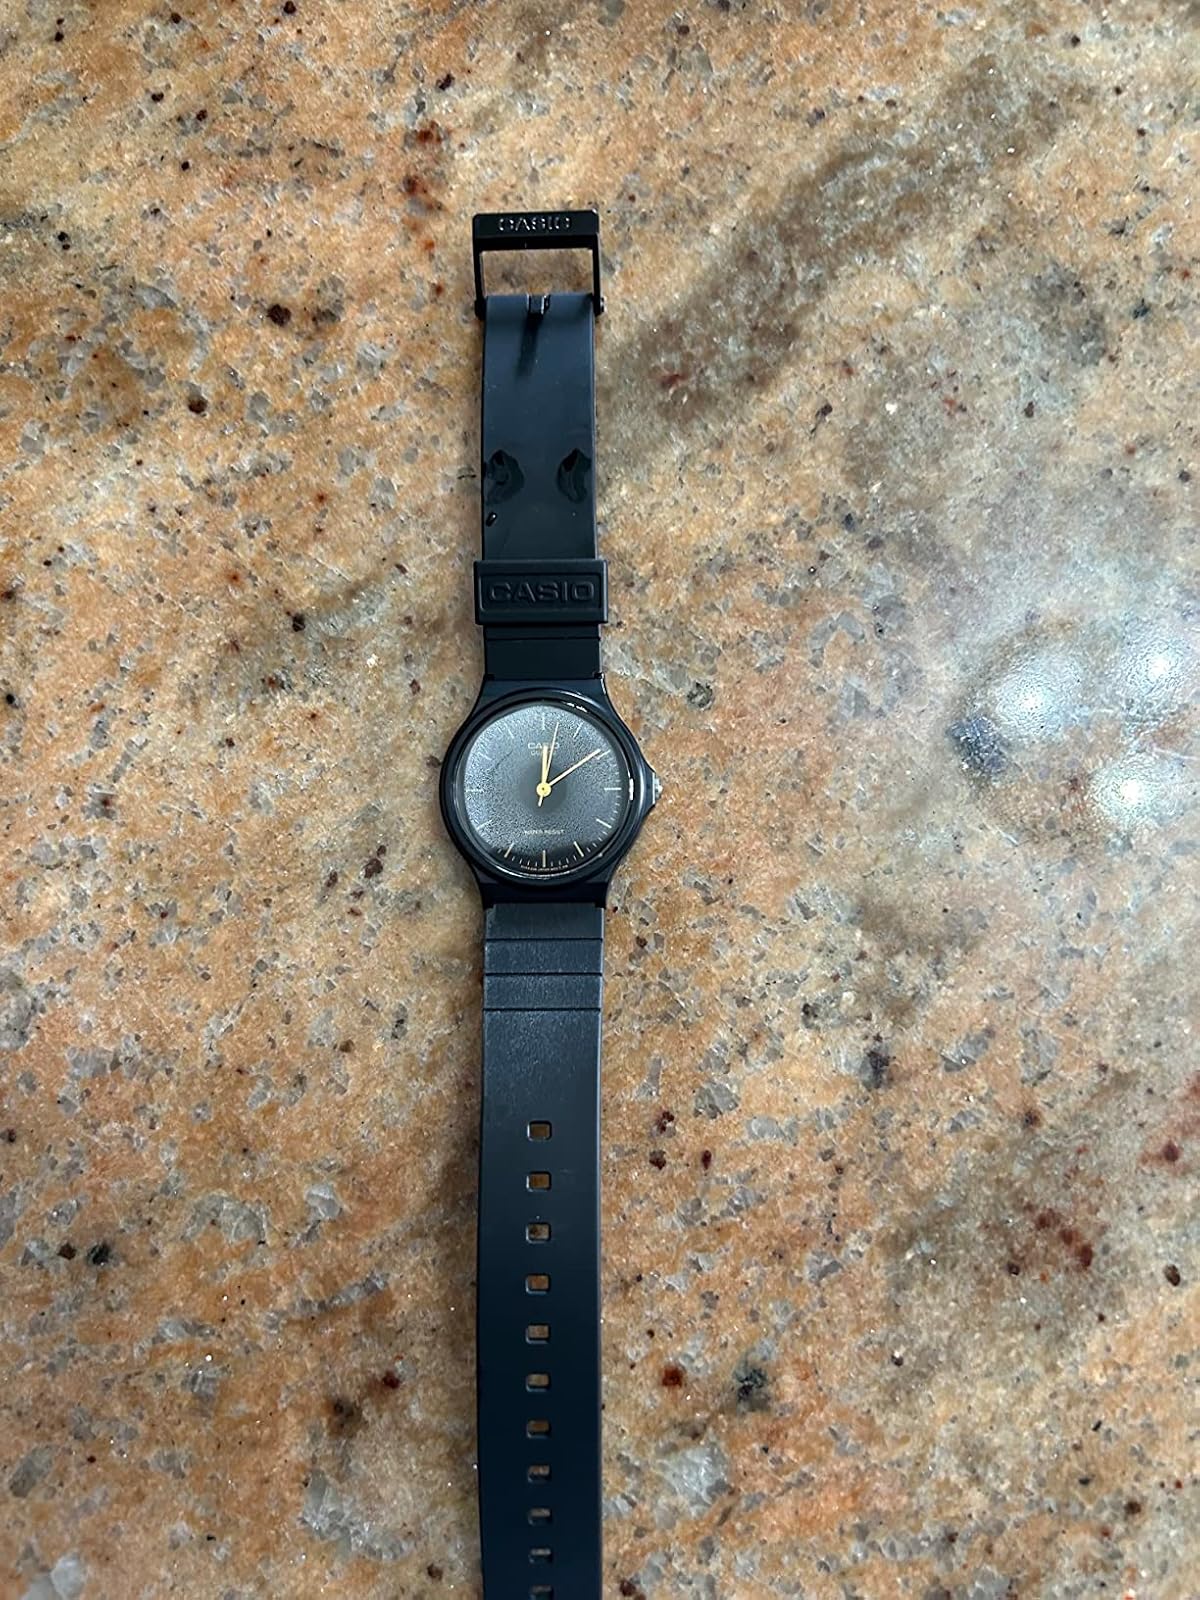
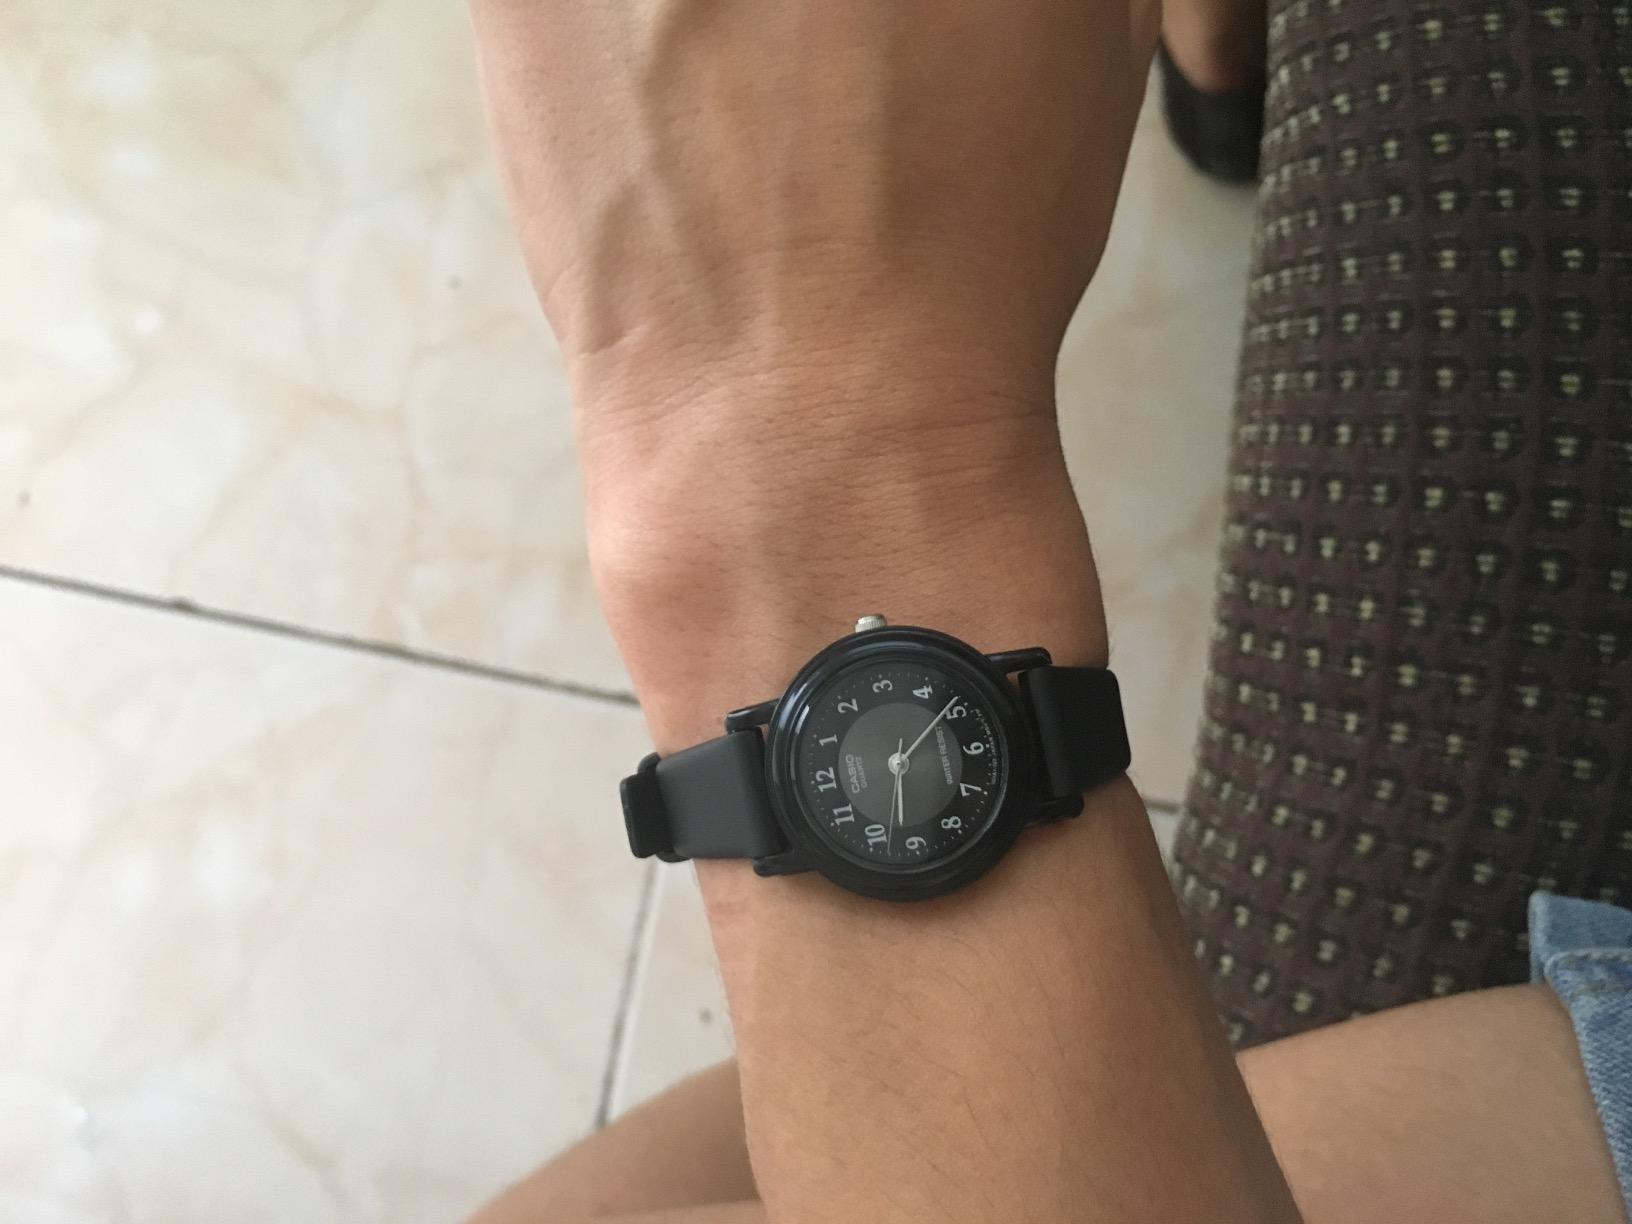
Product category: accessories_watch
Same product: no